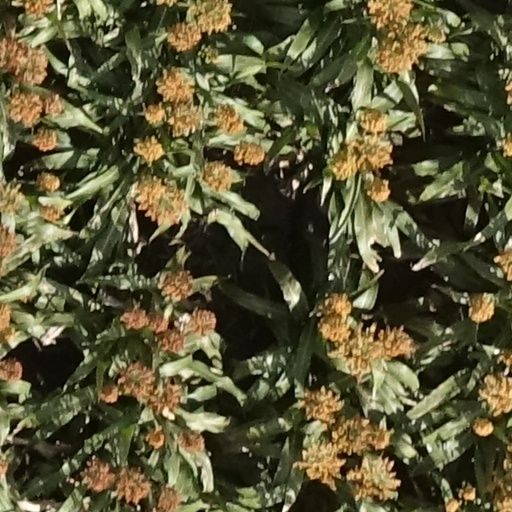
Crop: sorghum